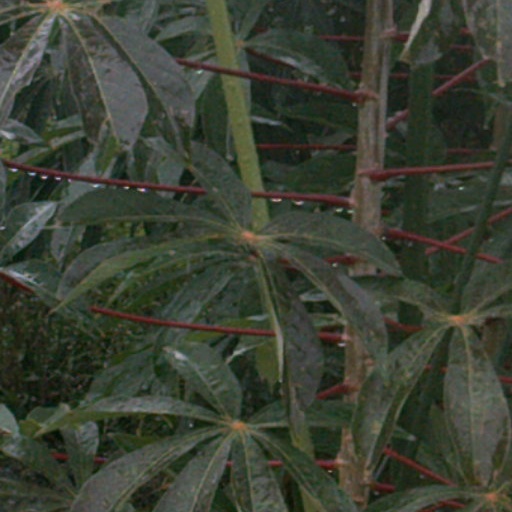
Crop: cassava